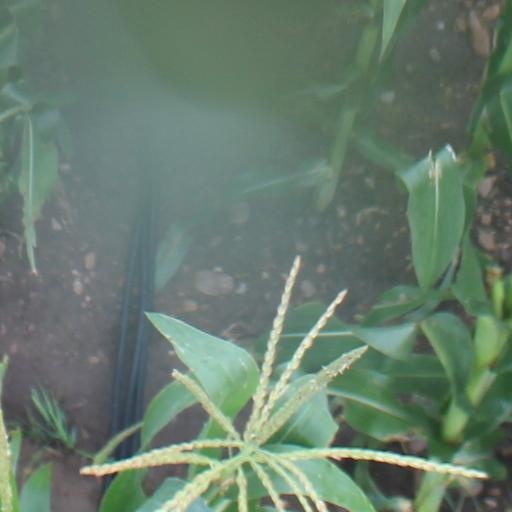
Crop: maize; corn